Minaret

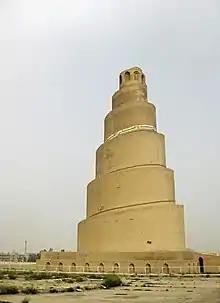
The Great Mosque of Samarra has a distinctive spiral minaret (848–852)

The formal function of a minaret is to provide a vantage point from which the muezzin can issue the call to prayer, or "adhan". The call to prayer is issued five times each day: dawn, noon, mid-afternoon, sunset, and night. In most modern mosques, the ' is called from the ' (prayer hall) via microphone to a speaker system on the minaret.